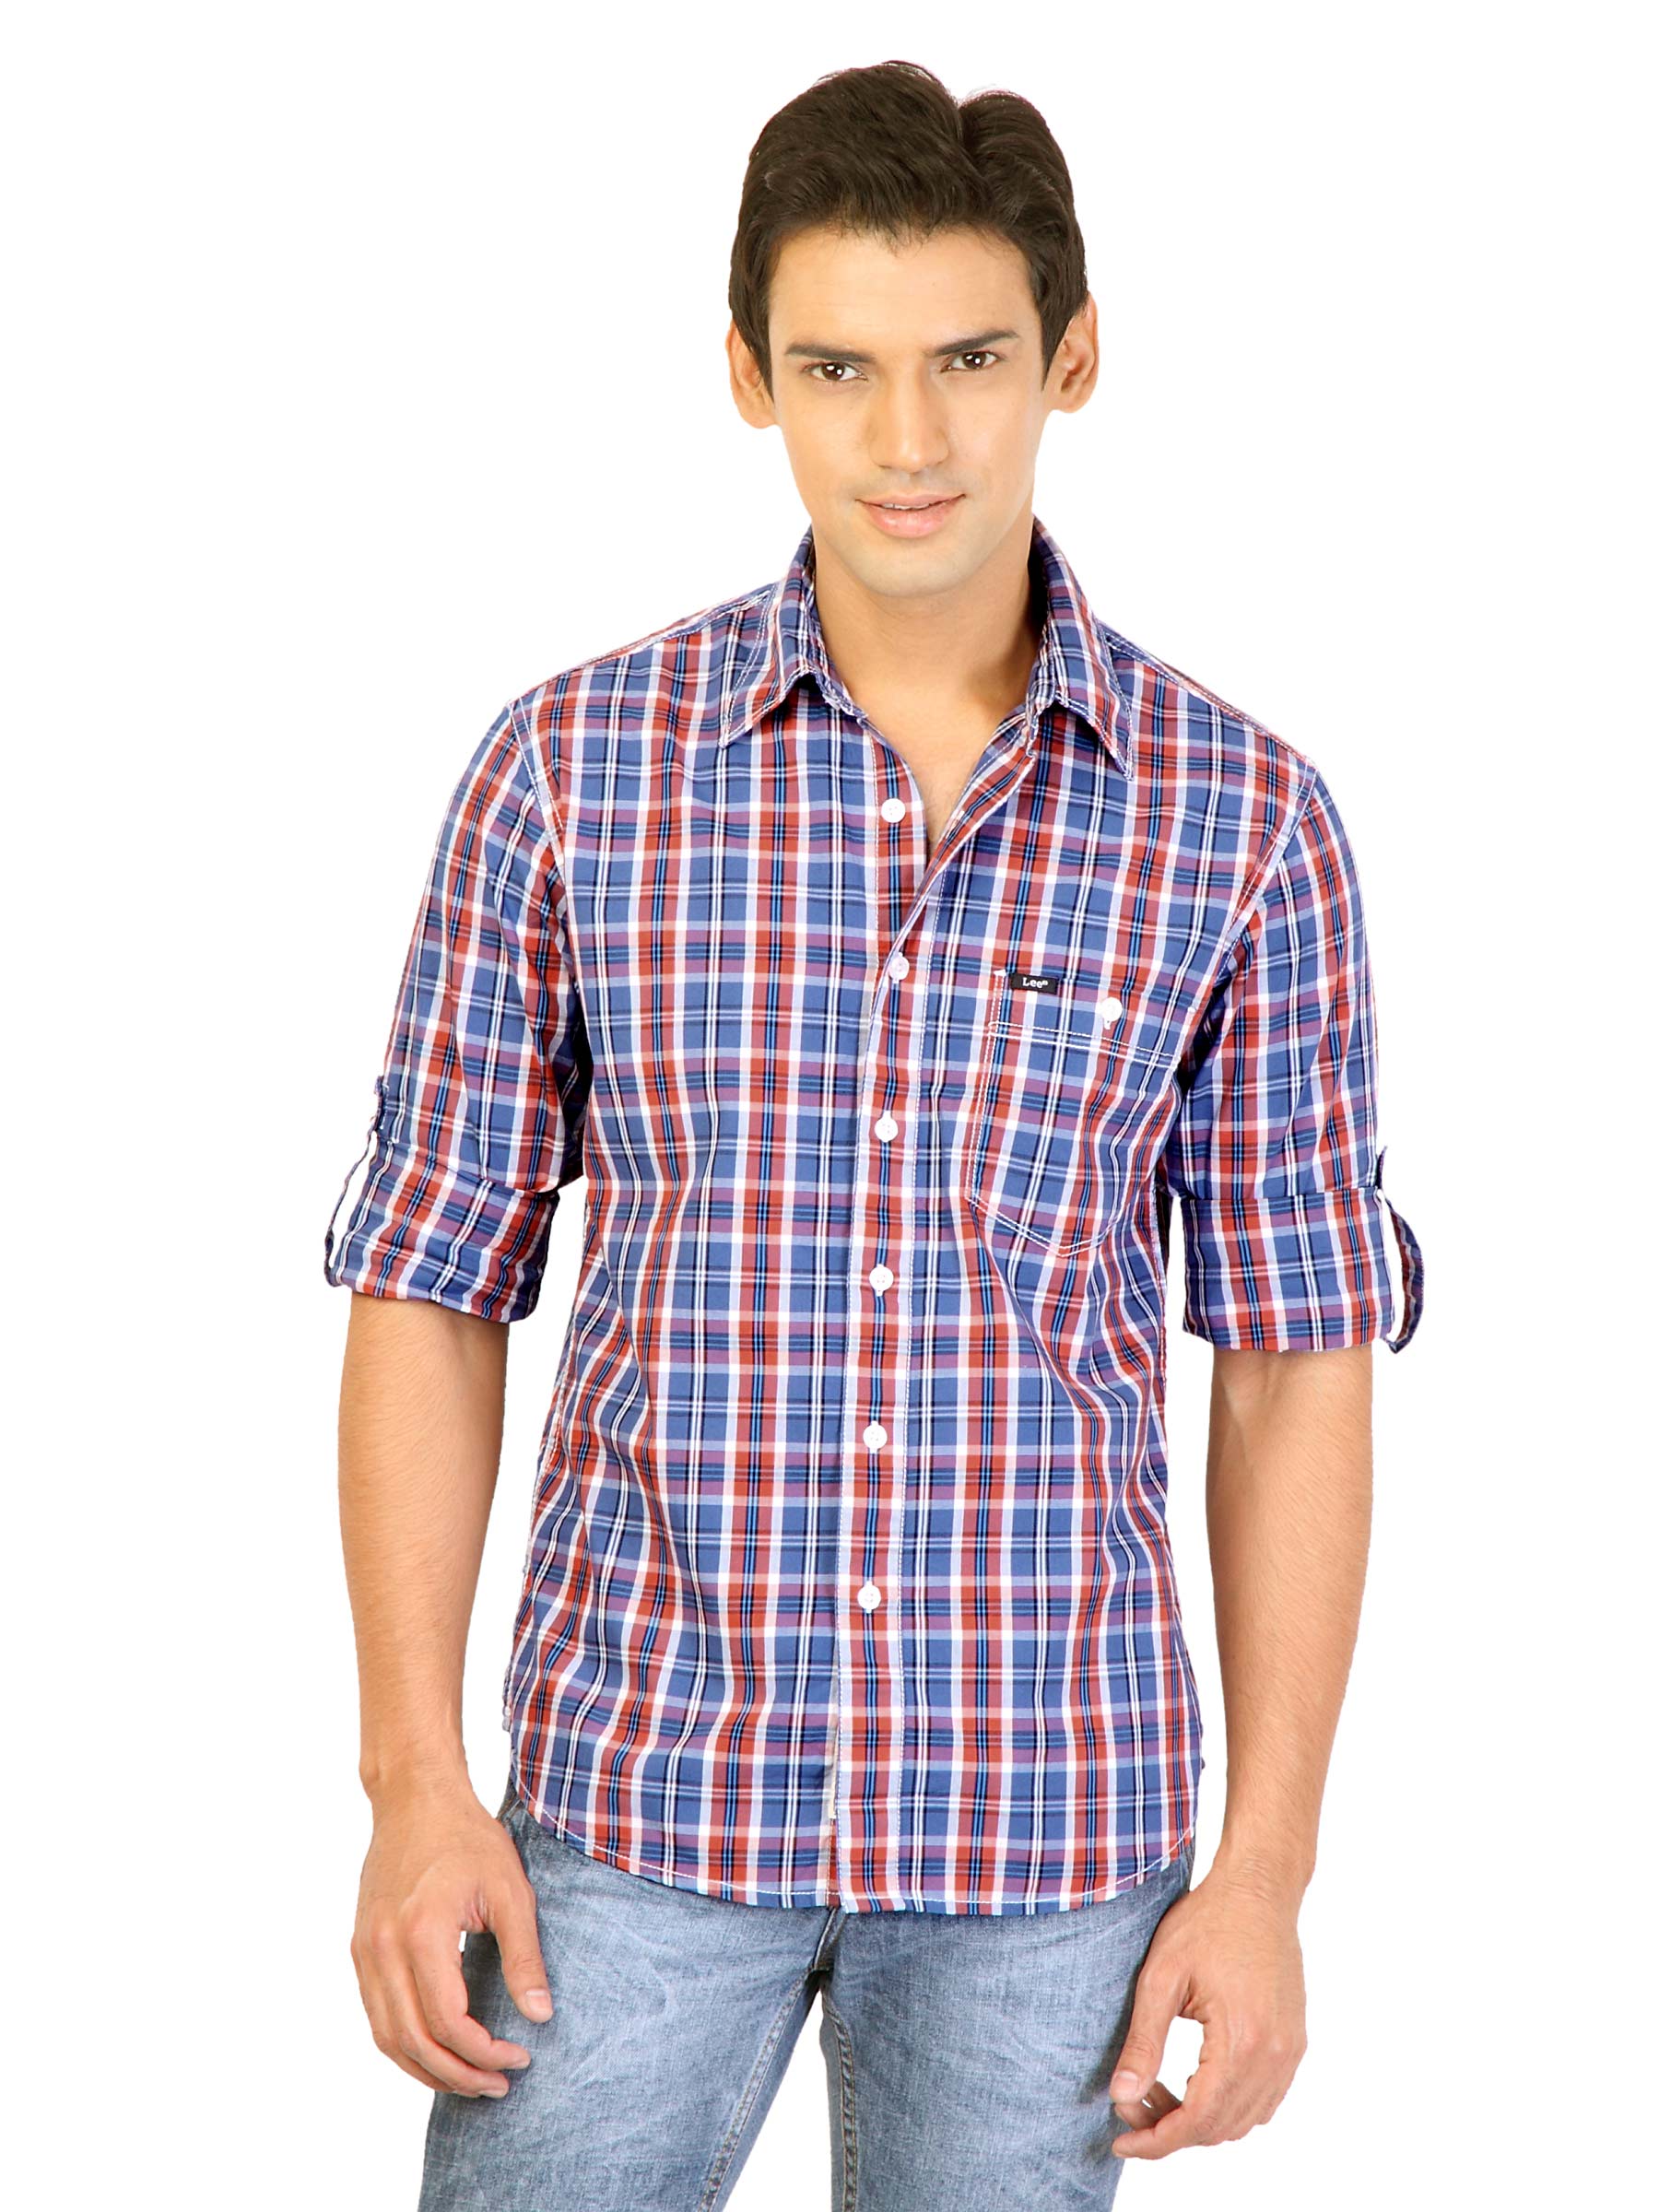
Lee Men Check Blue Shirts
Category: Apparel / Topwear / Shirts
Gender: Men
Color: Blue
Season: Fall 2011
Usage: Casual